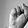
ASL letter: S